Trousers as women's clothing

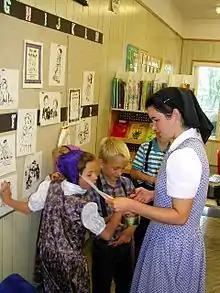
Hutterites, an Anabaptist Christian denomination, practice the wearing of plain clothing, in which females wear full length dresses or skirts whose hemlines extend beyond the knees, along with headcoverings.

During World War II (1939–1945), history repeated itself on a larger scale, with more women than in World War I cutting their hair and donning trousers to work in factories more safely while men were sent to the battlefields. In 1942–1945, more American women entered the workforce than ever before. Unlike previous decades, American manufacturers did not look to Parisian couture designs for inspiration, but developed their own clothing styles, within the limits set by war-time necessity. Only cotton, wool blends, or synthetics such as rayon were available; fabrics reserved purely for military used included pure wool (uniforms, military coats, and blankets) and silk and nylon (primarily for parachutes). There was little colour and ornamentation, since these were regarded as inappropriately ostentatious and unpatriotic in war time, when conservation and self-discipline were critical. Women working in industrial work in war service wore their husbands' trousers.